William Howard Taft

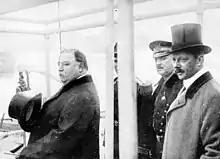
Taft with Archibald Butt (second from right)

When Taft entered office, Mexico was increasingly restless under the grip of longtime dictator Porfirio Díaz. Many Mexicans backed his opponent, Francisco Madero. There were a number of incidents in which Mexican rebels crossed the U.S. border to obtain horses and weapons; Taft sought to prevent this by ordering the US Army to the border areas for maneuvers. Taft told his military aide, Archibald Butt, that "I am going to sit on the lid and it will take a great deal to pry me off". He showed his support for Díaz by meeting with him at El Paso, Texas, and Ciudad Juárez, Chihuahua, the first meeting between a U.S. and a Mexican president and also the first time an American president visited Mexico. The day of the summit, Frederick Russell Burnham and a Texas Ranger captured and disarmed an assassin holding a palm pistol only a few feet from the two presidents. Before the election in Mexico, Díaz jailed opposition candidate Francisco I. Madero, whose supporters took up arms. This resulted in both the ousting of Díaz and a revolution that would continue for another ten years. In the U.S.'s Arizona Territory, two citizens were killed and almost a dozen injured, some as a result of gunfire across the border. Taft was against an aggressive response and so instructed the territorial governor.